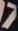
Number: 7